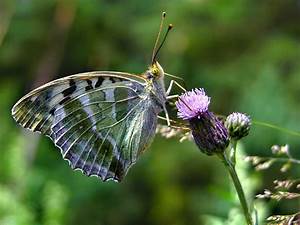
Label: farfalla